Mark Milligan

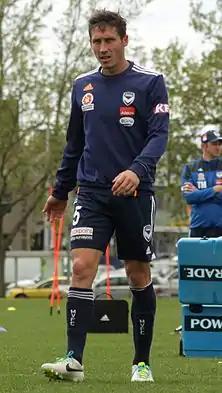
Milligan training with Melbourne Victory in 2013

On 23 January 2012 it was reported that Melbourne Victory was to secure Milligan on loan until the end of the regular season. It was confirmed on 24 January that Milligan signed for a loan deal to Melbourne Victory until the end of the 2011–12 A-League season, becoming the first Sydney FC player to switch to Melbourne Victory. He returned to Japan in March. In July 2012, Milligan was released from JEF United Chiba and returned to Melbourne Victory by signing a three-year contract.